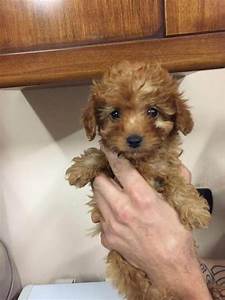
Label: dog